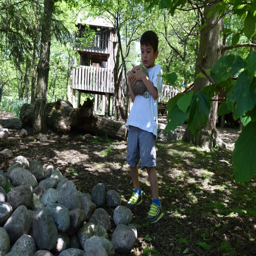
every time we visit , person is obsessed with these rocks .